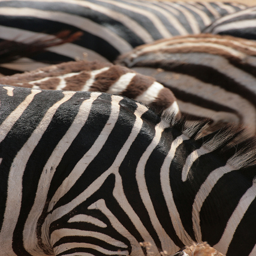
The bodies of several zebras standing near each other.
A close up of many zebras and their stripes.
A close up picture shows several zebras stripes.
A large group of zebras looking in various direction
A group of zebra standing next to each other.